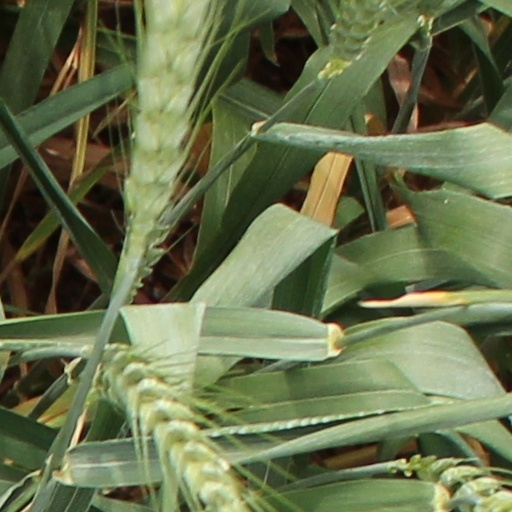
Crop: wheat